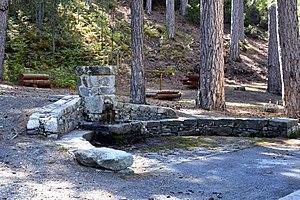
Rospigliani est une commune française située dans la circonscription départementale de la Haute-Corse et le territoire de la collectivité de Corse. Elle appartient à l'ancienne piève de Rogna.